Down syndrome

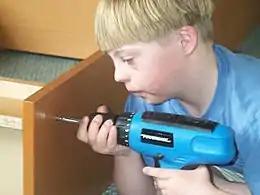
A boy with Down syndrome using a cordless drill to assemble a book case

People with Down syndrome may have these physical characteristics: a small chin, epicanthic folds, low muscle tone, a flat nasal bridge, and a protruding tongue. A protruding tongue is caused by low tone and weak facial muscles, and often corrected with myofunctional exercises. Some characteristic airway features can lead to obstructive sleep apnea in around half of those with Down syndrome. Other common features include: excessive joint flexibility, extra space between big toe and second toe, a single crease of the palm, and short fingers.